Michael Shub

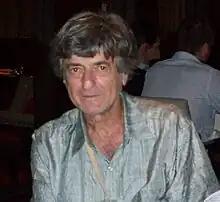
Michael Shub in April 2012

Michael Ira Shub (born August 17, 1943) is an American mathematician who has done research into dynamical systems and the complexity of real number algorithms.